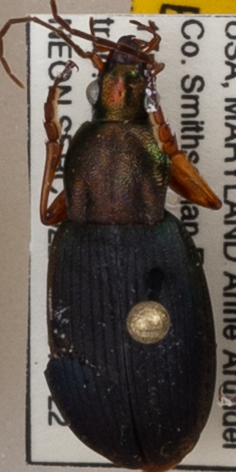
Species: Chlaenius aestivus
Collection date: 2021-07-22
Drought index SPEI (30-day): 0.234
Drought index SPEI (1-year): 2.09
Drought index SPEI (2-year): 1.45